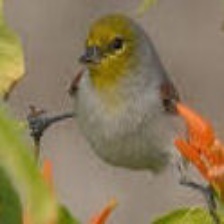
Species: VERDIN
Scientific name: AURIPARUS FLAVICEPS